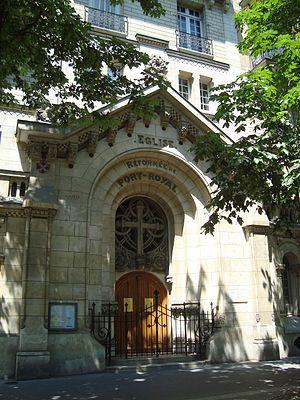
Temple de l'église réformée de Port-Royal située sur le boulevard Arago à Paris
L'église réformée de Port-Royal est un temple protestant situé 21 boulevard Arago dans le 13e arrondissement de Paris. Construite en 1898, elle est rattachée à l'Église protestante unie de France.
Le boulevard Arago est une voie située dans le quartier Croulebarbe du 13ᵉ et le quartier du Montparnasse du 14ᵉ arrondissement de Paris.